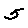
Label: 5